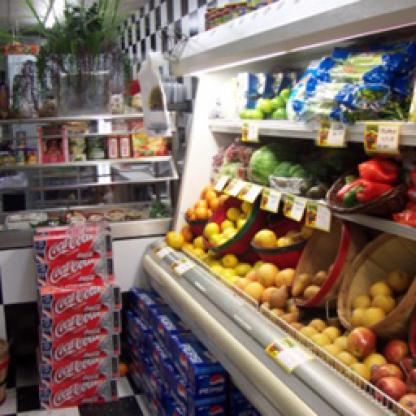
Scene: Indoor